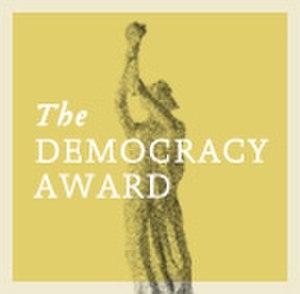
La National Endowment for Democracy est une fondation privée à but non lucratif des États-Unis, fondée en 1983 sous le gouvernement de Ronald Reagan, dont l'objectif déclaré par les autorités américaines est le renforcement et le progrès des institutions démocratiques à travers le monde.